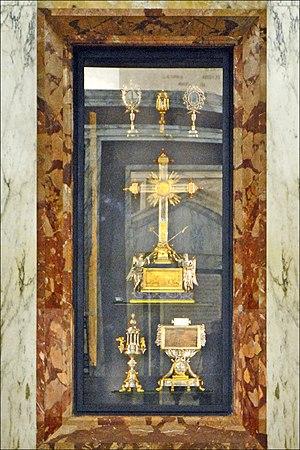
Le Titulus Crucis est une relique exposée depuis 1492 dans la basilique Sainte-Croix-de-Jérusalem à Rome. Il consiste en une petite pièce de bois qui, selon la tradition catholique, serait un morceau de l’écriteau placé au-dessus de la tête de Jésus lors de la Crucifixion.
Le bon larron est, selon l'Évangile de Luc, un bandit crucifié avec son comparse, le mauvais larron, de part et d'autre de Jésus-Christ. Une tradition qui apparaît au moins dès le IVᵉ siècle lui attribue le nom de Dismas, Dimas, Desmas ou Dumachus. Des textes plus antiques l'appellent Joathas ou Zoatham.
La Sainte Épine est, selon la tradition chrétienne, une épine de la Sainte Couronne posée sur la tête du Christ avant sa crucifixion. Cet instrument de la Passion fait partie des reliques attribuées à Jésus. Plusieurs centaines de sanctuaires ont revendiqué ou revendiquent en posséder une.
La Vraie Croix, dite également Sainte Croix, serait la croix sur laquelle Jésus-Christ a été crucifié.
La basilique Sainte-Croix-de-Jérusalem est une basilique catholique de Rome. C'est l'une des sept églises de pèlerinage de Rome.